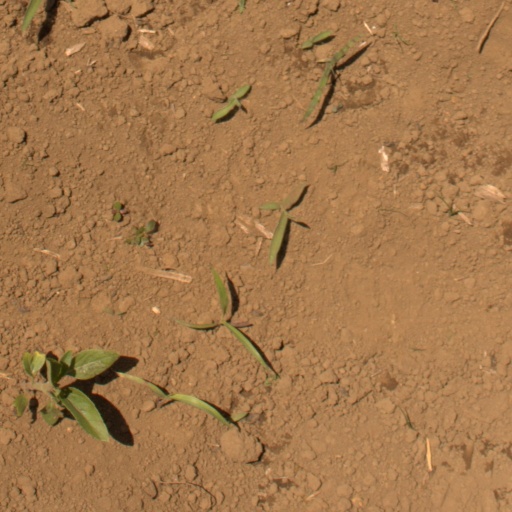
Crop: Jerusalem artichoke